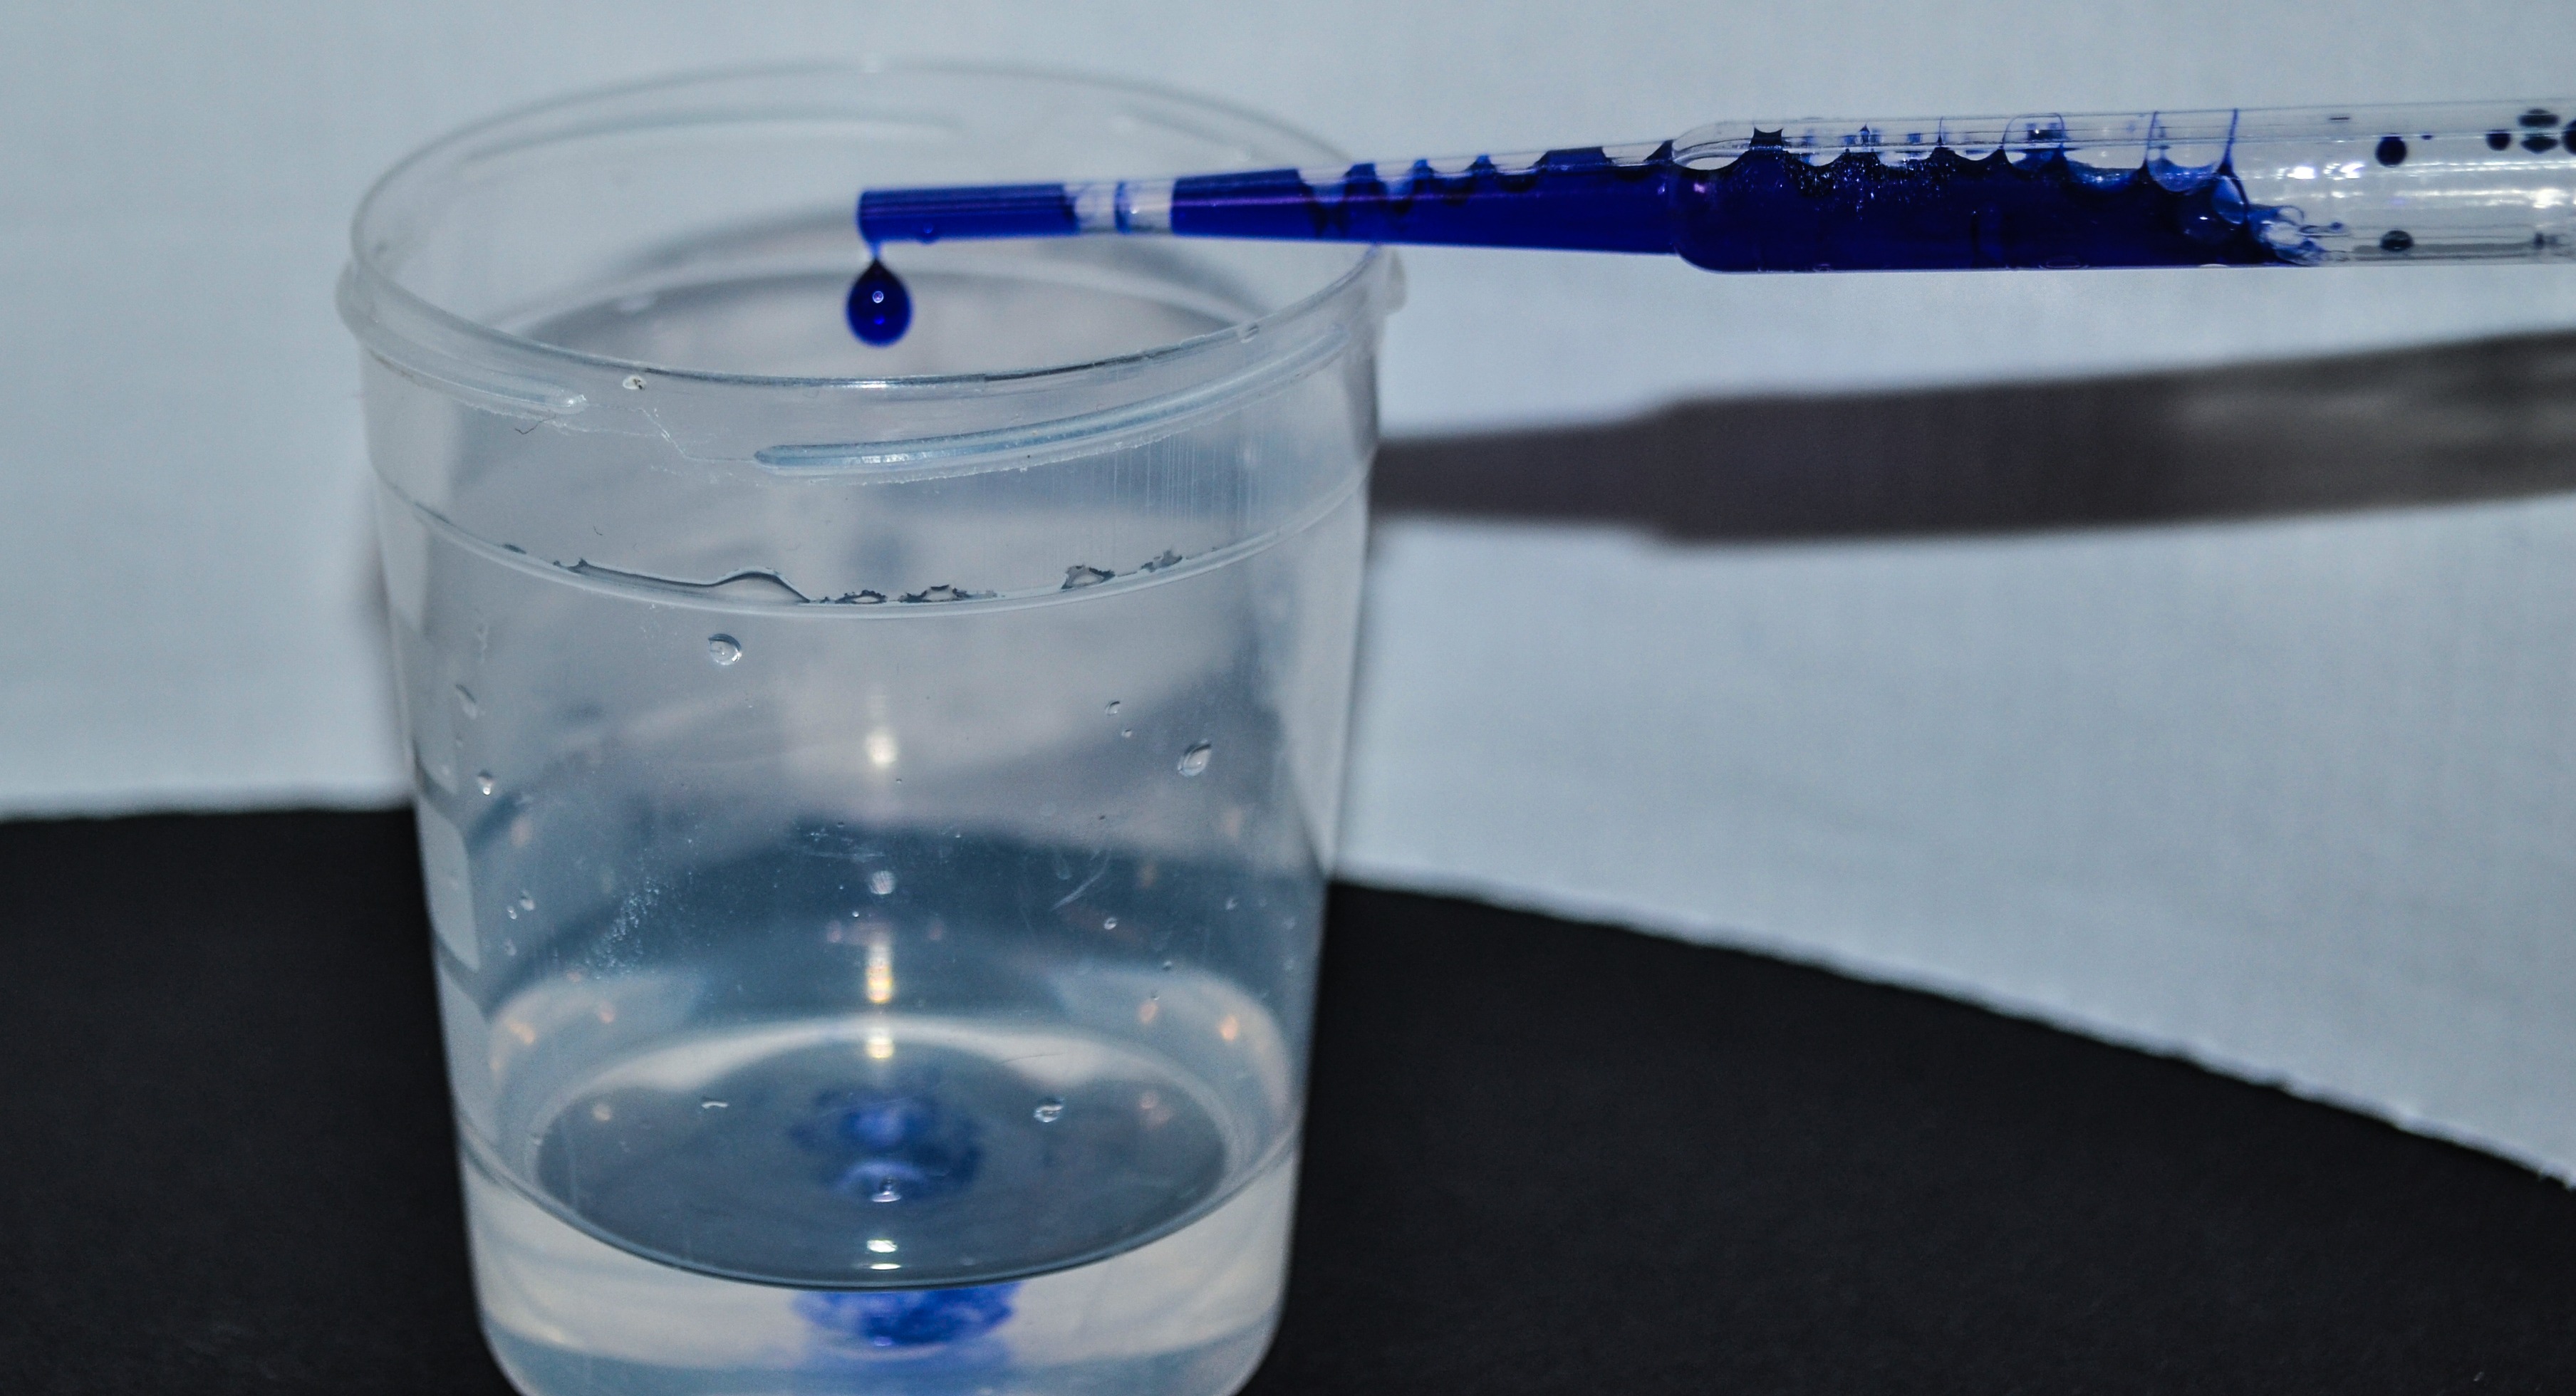
water, ray, glass, drink, bottle, blue, lighting, drip, glass bottle, product, pipette, drinkware